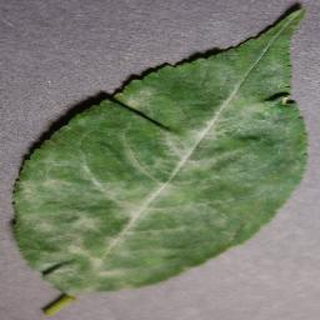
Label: cherry_powdery_mildew